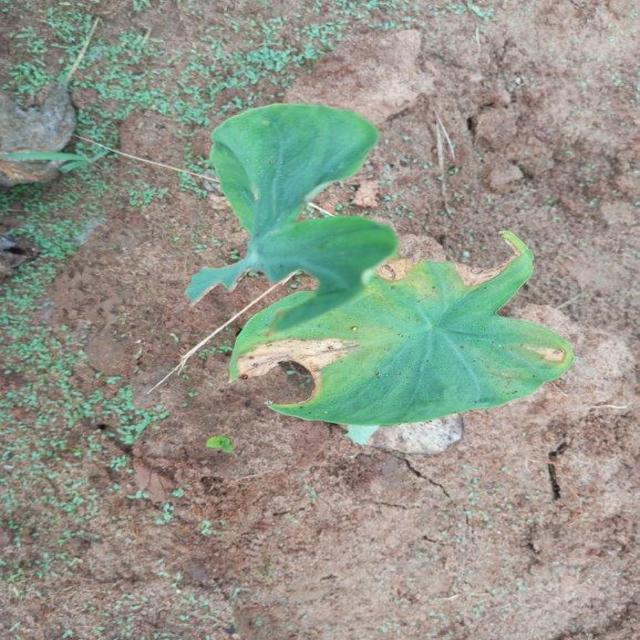
Label: Mid_Blight